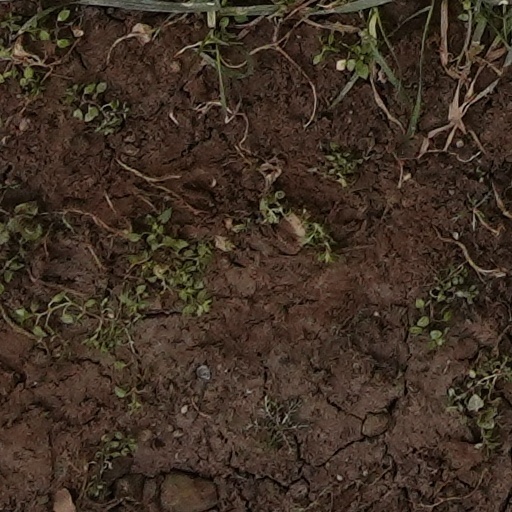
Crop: wheat